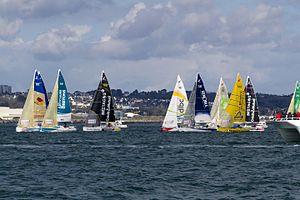
La Transat Bretagne-Martinique est une course transatlantique en solitaire pour les monocoques de classe Figaro Bénéteau reliant la Bretagne à Fort-de-France en Martinique. Elle se déroule tous les deux ans.